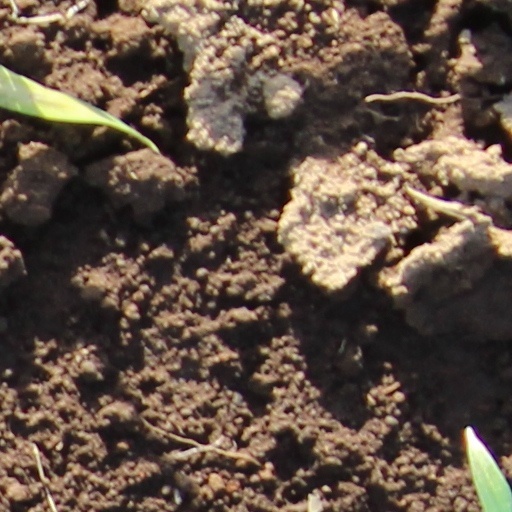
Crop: wheat